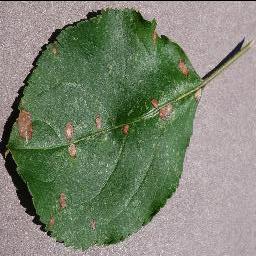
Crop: apple
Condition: black_rot